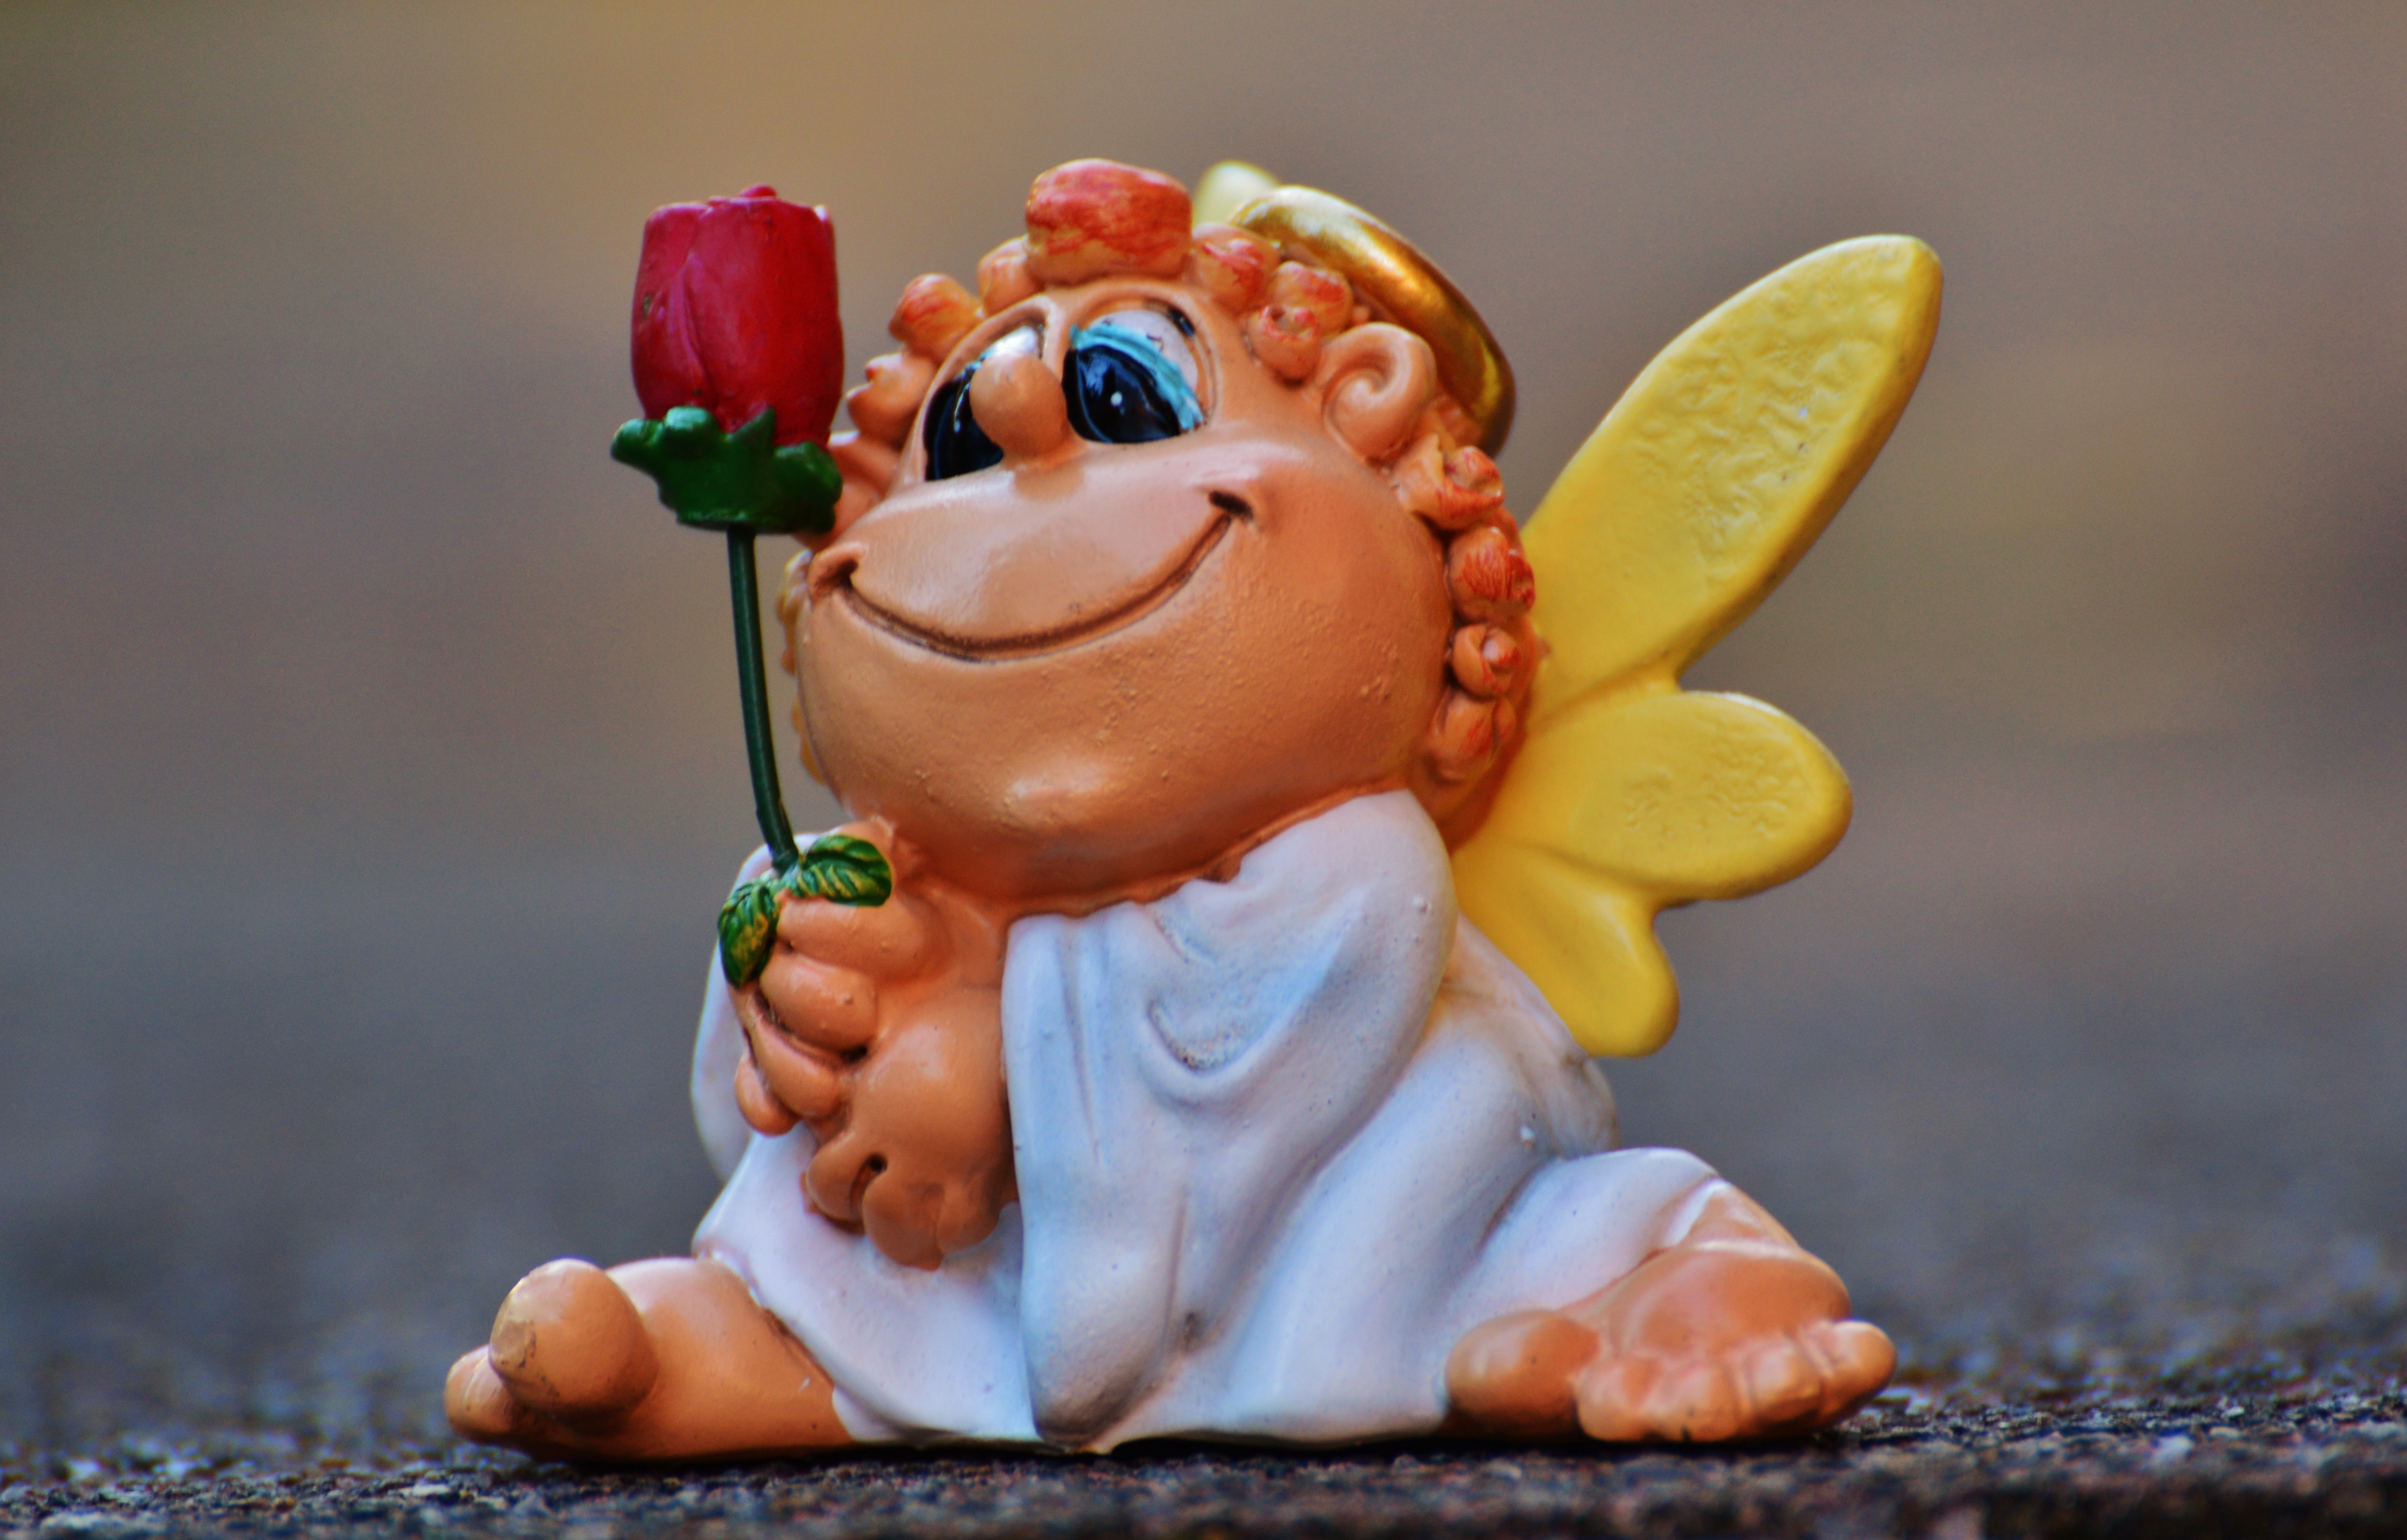
wing, sweet, wave, flower, cute, love, rose, food, dessert, toy, cake, deco, cheerful, angel, figure, figurine, funny, sweetness, little angel, heavenly, flavor, valentine's day, guardian angel, rosenkavalier